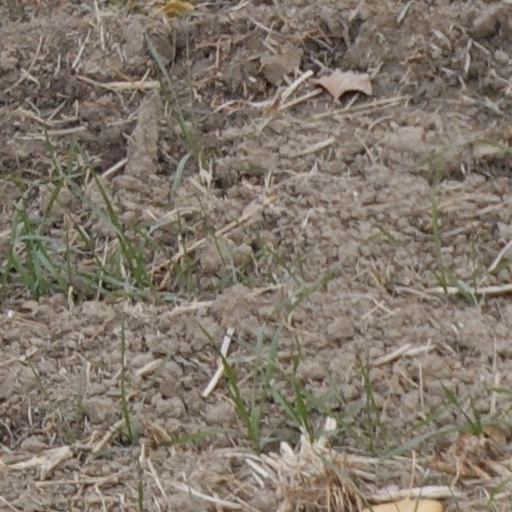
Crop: wheat